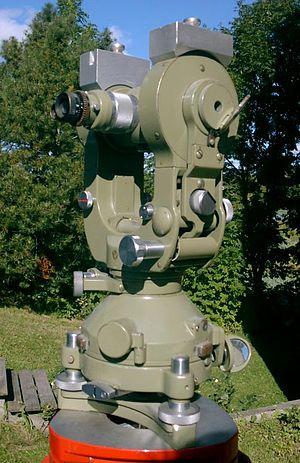
Wild était une entreprise suisse de fabrication de matériel optique installée à Heerbrugg dans le canton de Saint-Gall. Fondée en 1921, elle fusionna avec la firme Leitz en 1986. Elle fait aujourd'hui partie du groupe Leica Geosystems.